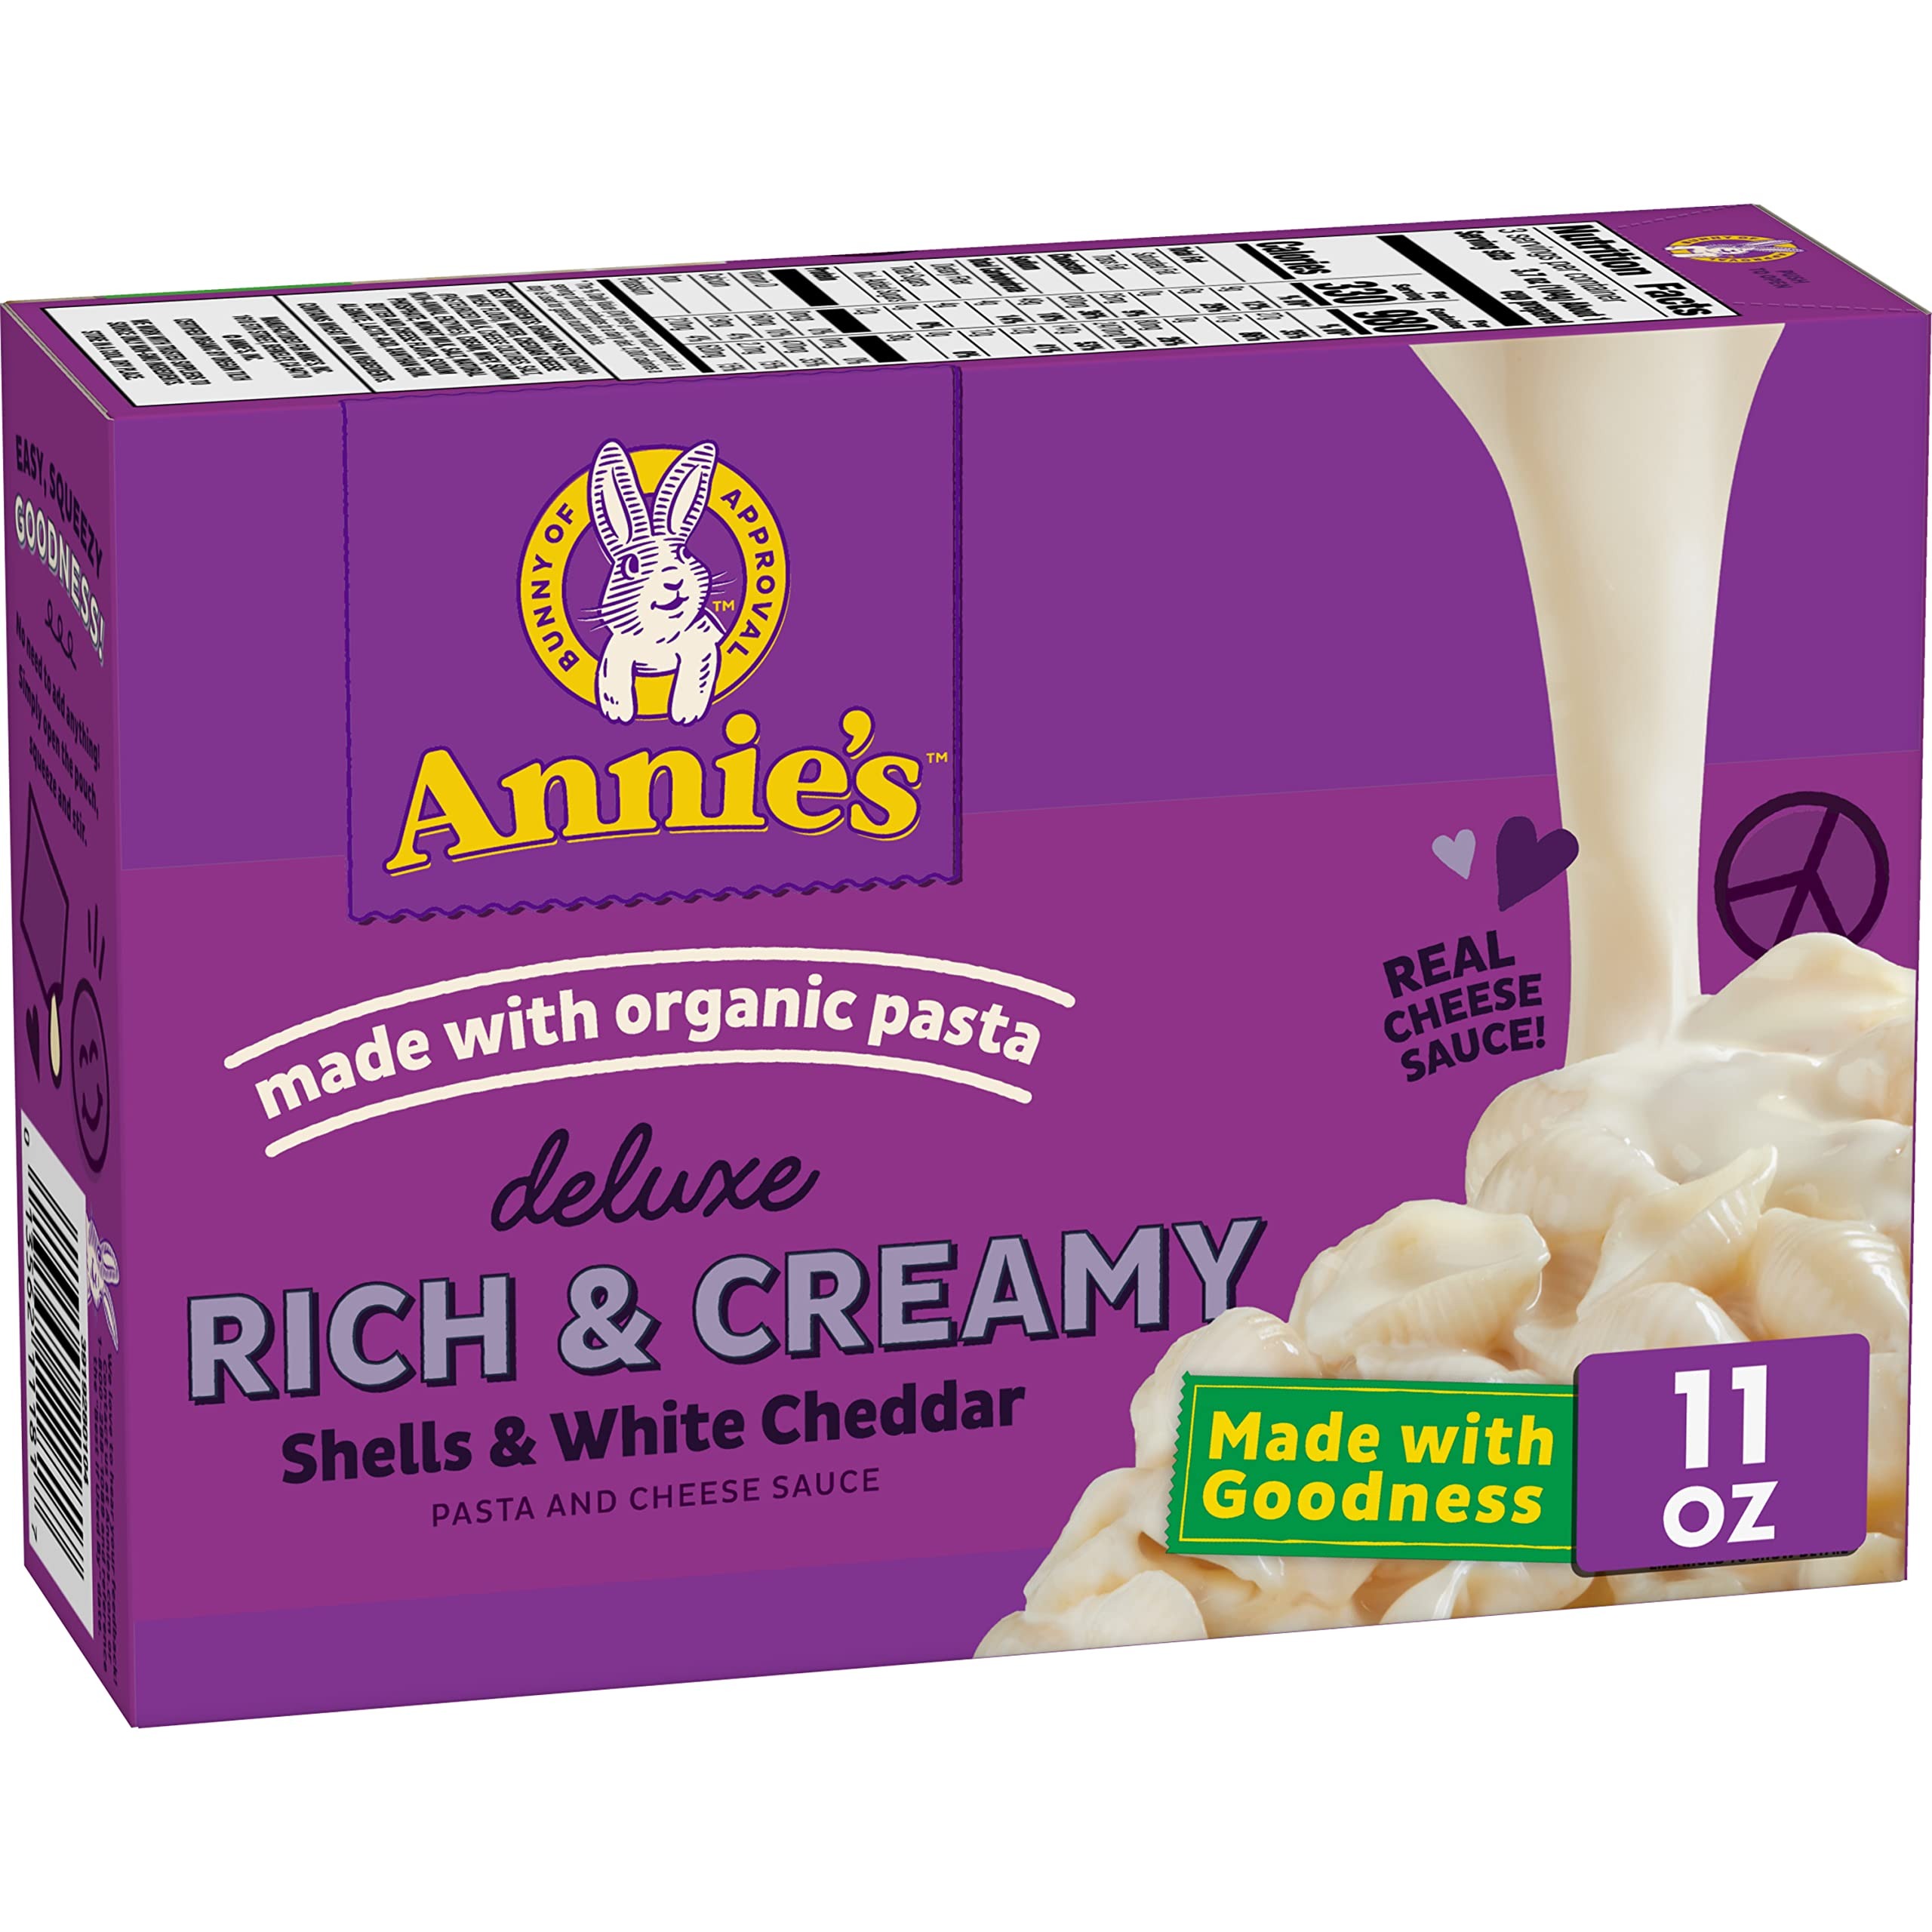
Item Name: Annie's Deluxe Macaroni and Cheese with Organic Pasta, Real White Cheddar Cheese and Shells, 11 oz
Bullet Point 1: MAC AND CHEESE: Our macaroni and cheese is made with rich and creamy real white cheddar cheese sauce; Every bowl delivers ultimate yumminess for everybunny to enjoy
Bullet Point 2: WHOLESOME INGREDIENTS: There are no artificial flavors or synthetic colors in our shells and cheese sauce
Bullet Point 3: MADE WITH ORGANIC PASTA: At Annie's, we craft our tasty pasta and cheese sauce with goodness in mind, so you can feel good about serving it as part of a kids dinner, lunch or anytime snack
Bullet Point 4: QUICK AND EASY: Ready to serve in less than 10 minutes as part of an adult or kids dinner; Simply cook and drain pasta, stir in cheese sauce and enjoy
Bullet Point 5: CONTAINS: One 11 oz box of Annie’s Deluxe Shells and White Cheddar Cheese Mac and Cheese
Value: 11.0
Unit: Ounce

Price: 3.965